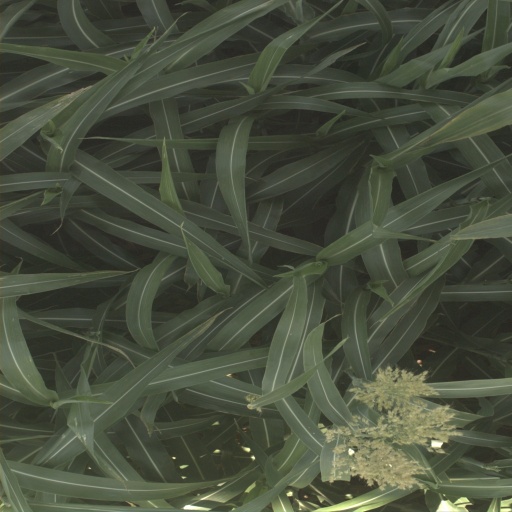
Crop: sorghum